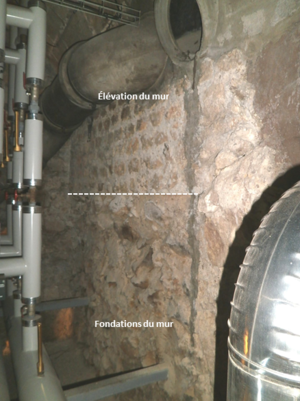
mur de la fortification du IIIe siècle